Waimataitai

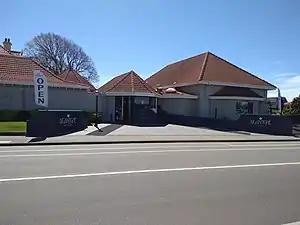

Waimataitai is a suburb of Timaru, in the South Canterbury district and Canterbury region of New Zealand's South Island.